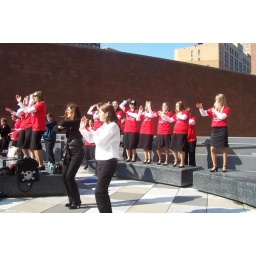
The girl in the white shirt and black pants is Kami, our director and guide